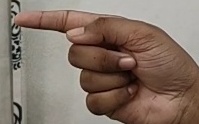
ASL sign: G